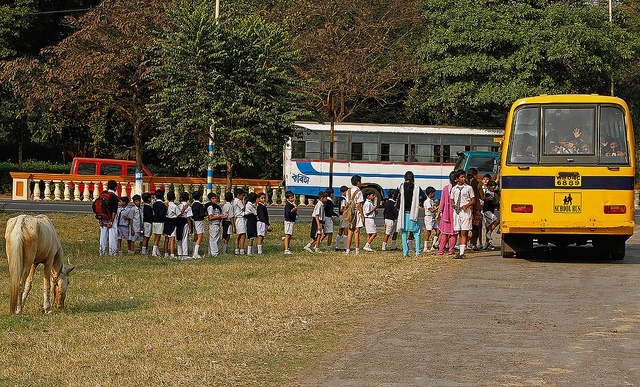
A yellow bus driving down a road past a group of people.
an image of a bus with a group of kids about to park
Children standing outside of yellow school bus waiting to board.
A line of people waiting to get on a yellow bus.
A group of children standing in line by a yellow bus.